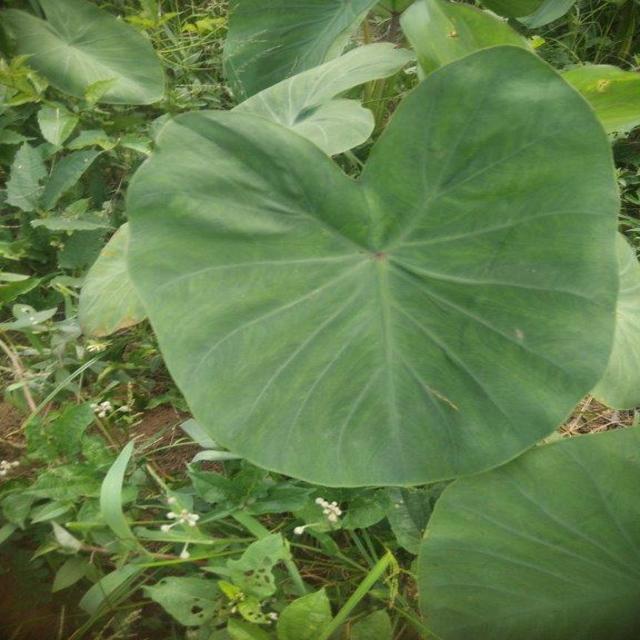
Label: Healthy